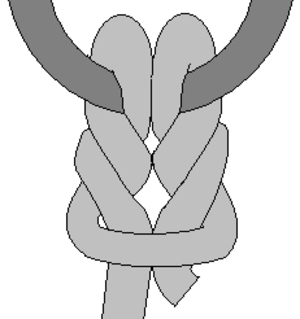
Le nœud de gueule de raie est un nœud d'amarrage. Il permet de fixer une corde à un crochet ou à un anneau.